Auger Ferrier

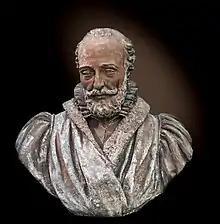
Auger Ferrier by Marc Arcis

Auger Ferrier (1513–1588) was a French physician, known also as an astrologer, poet, and interpreter of dreams.